Describe the emotion expressed in this image:  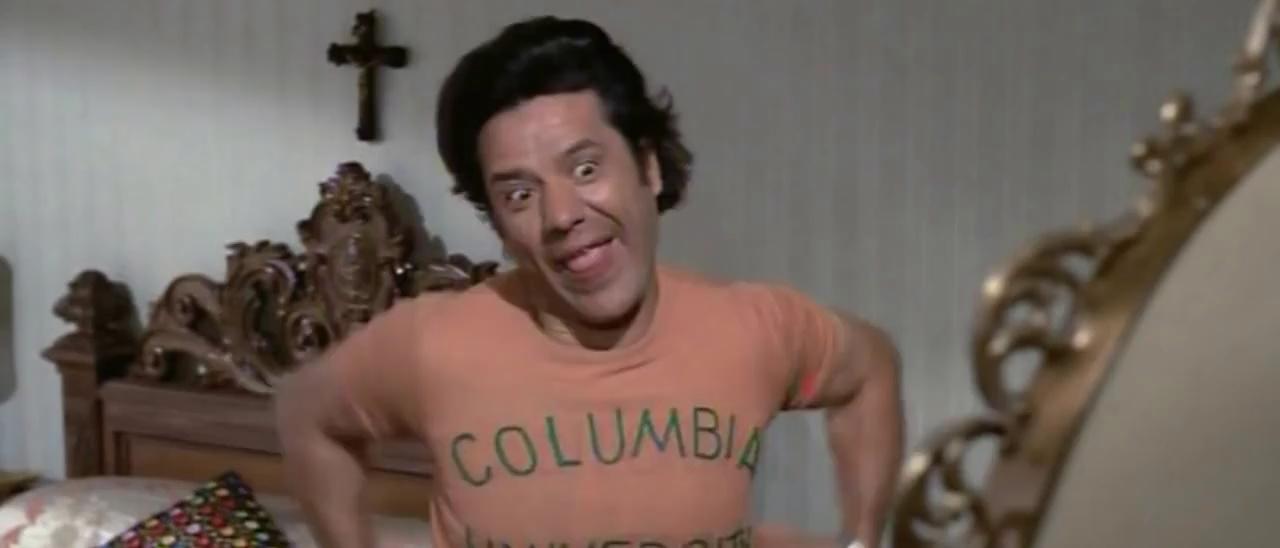
This person displays Fear, valence and arousal with low intensity.